Thumb

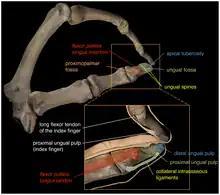
Thumb and index finger during pad-to-pad precision grasping

Opposability of the thumb should not be confused with a precision grip as some animals possess semi-opposable thumbs yet are known to have extensive precision grips (Tufted Capuchins for example). Nevertheless, precision grips are usually only found in higher apes, and only in degrees significantly more restricted than in humans.